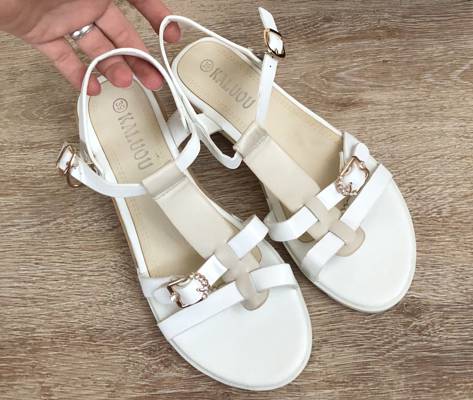
Waste category: clothes